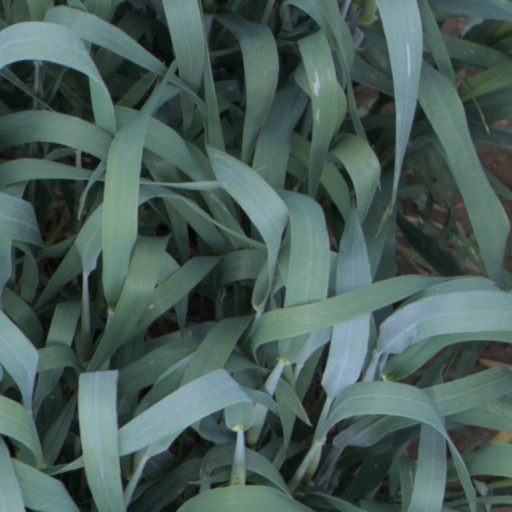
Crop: wheat